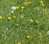
Surface type: grass